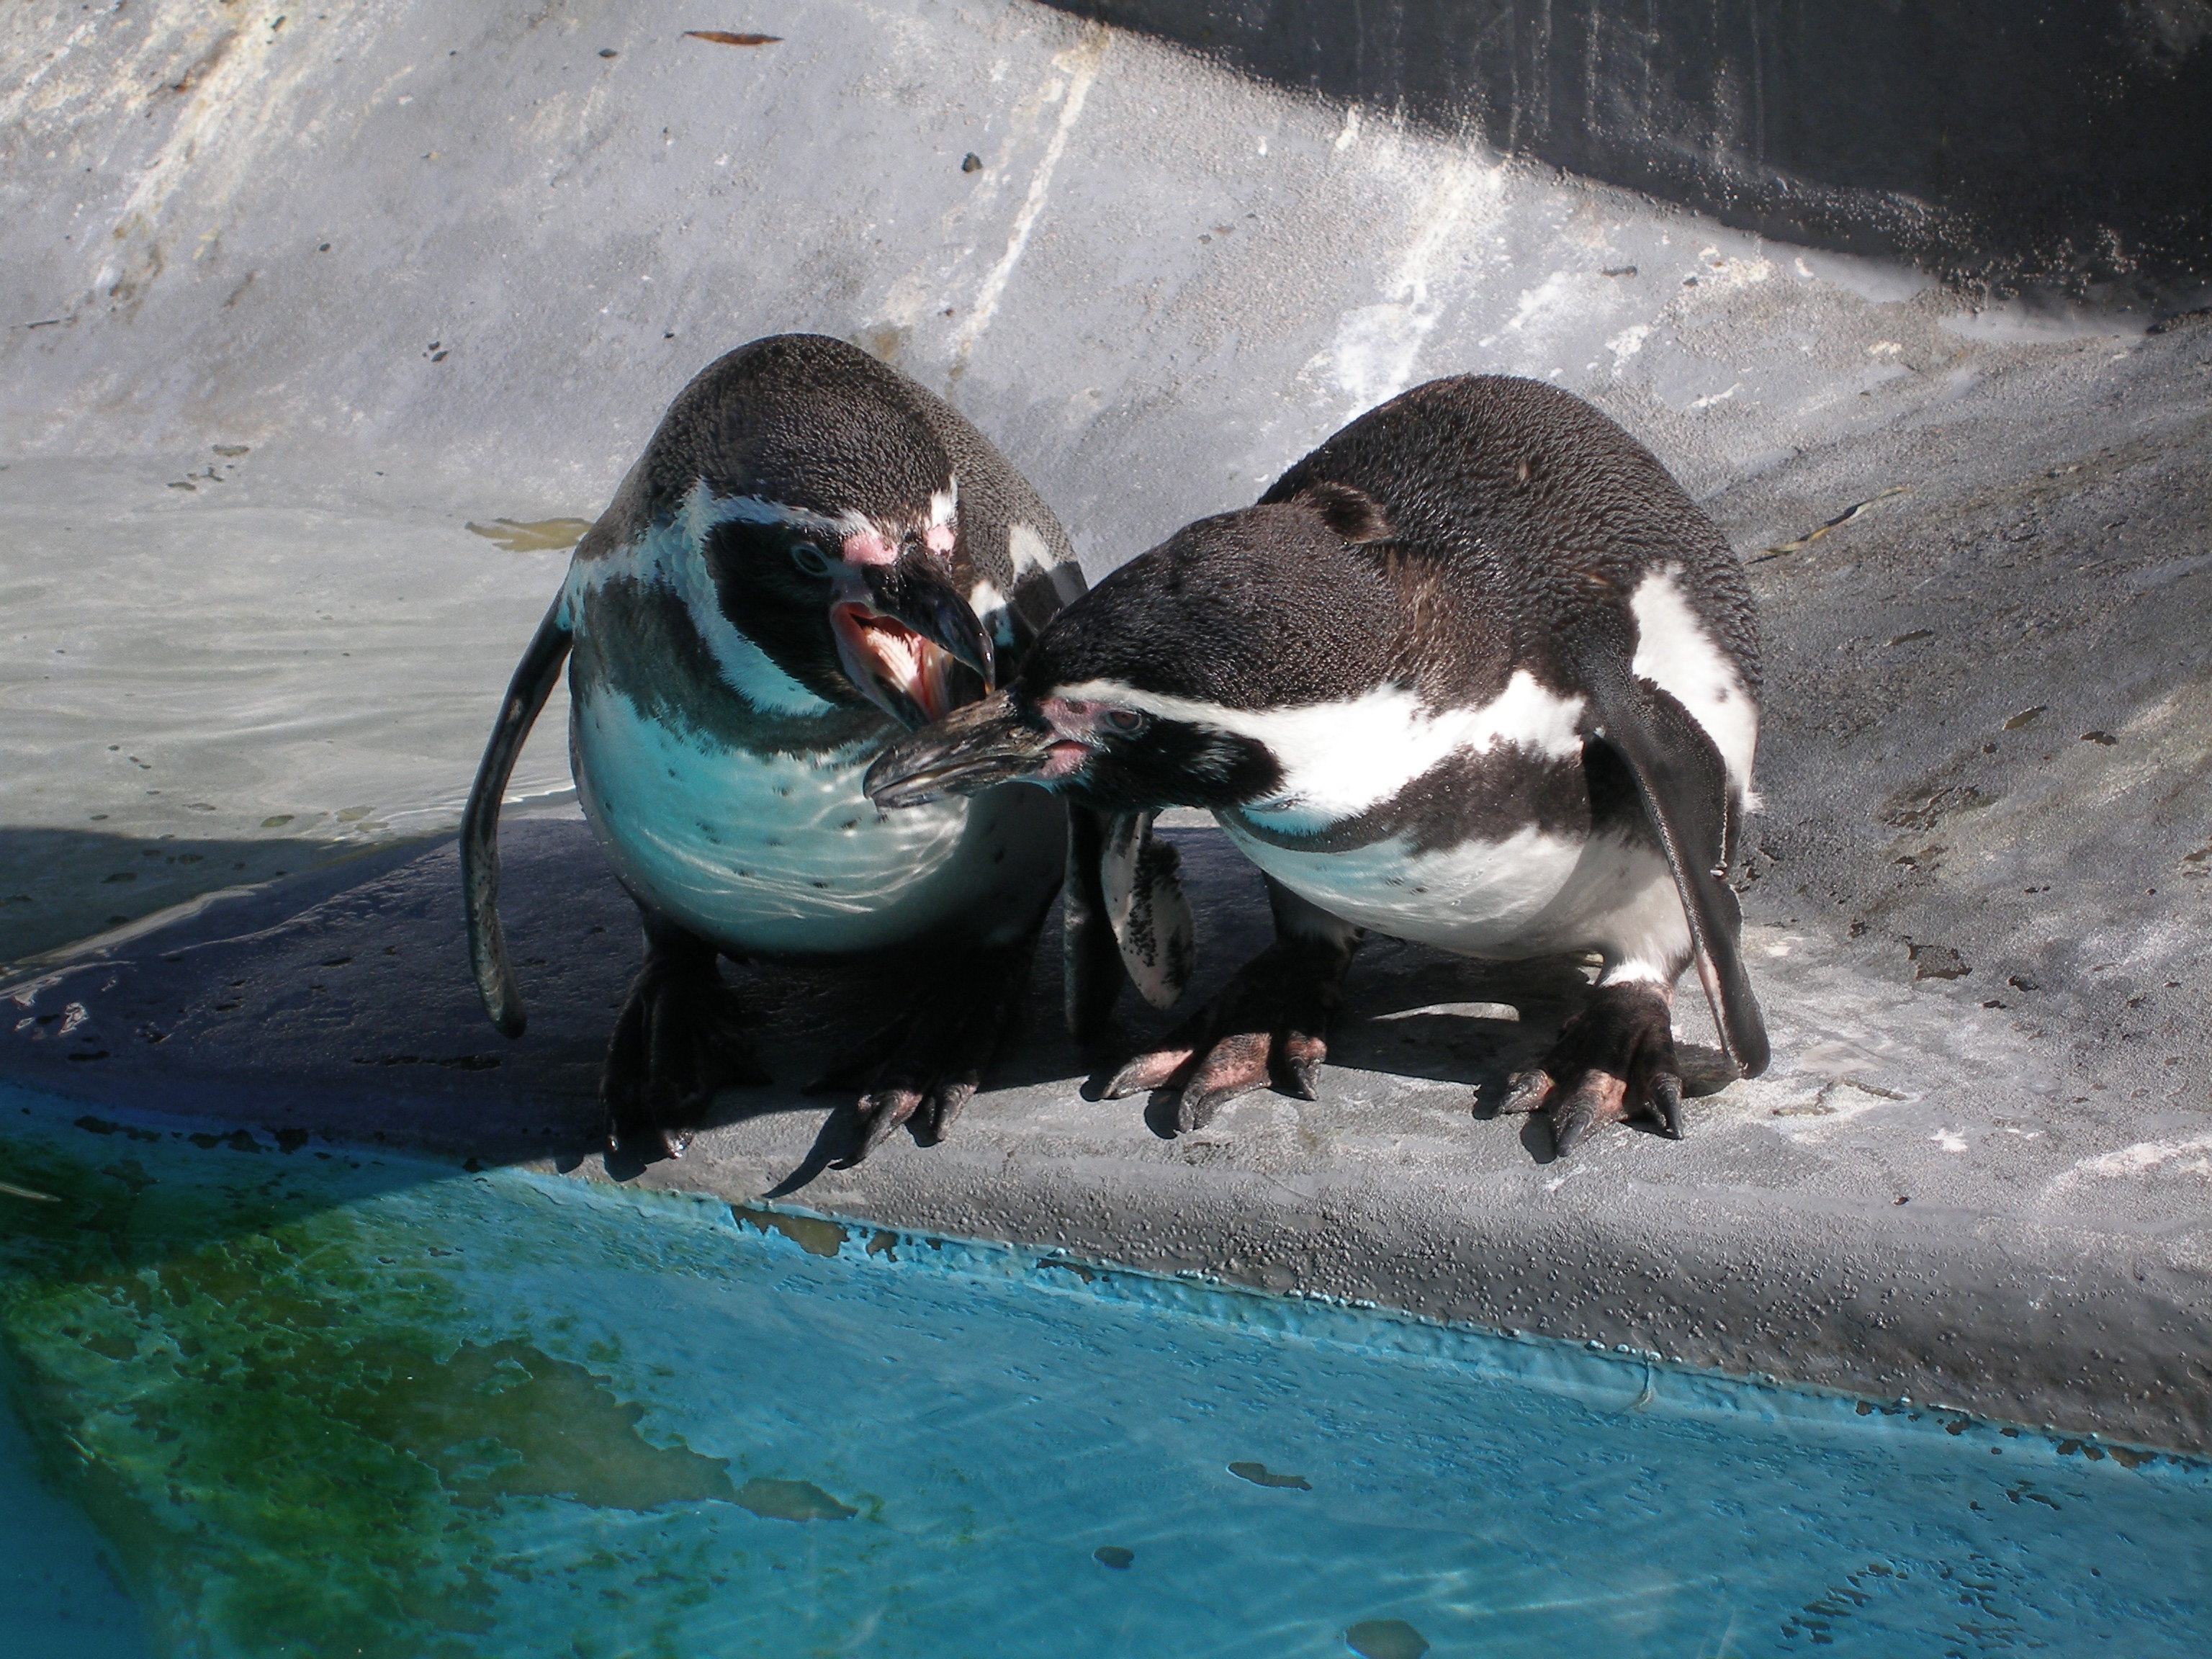
sea, water, bird, swim, penguin, birds, duck, animals, vertebrate, penguins, water bird, flightless bird